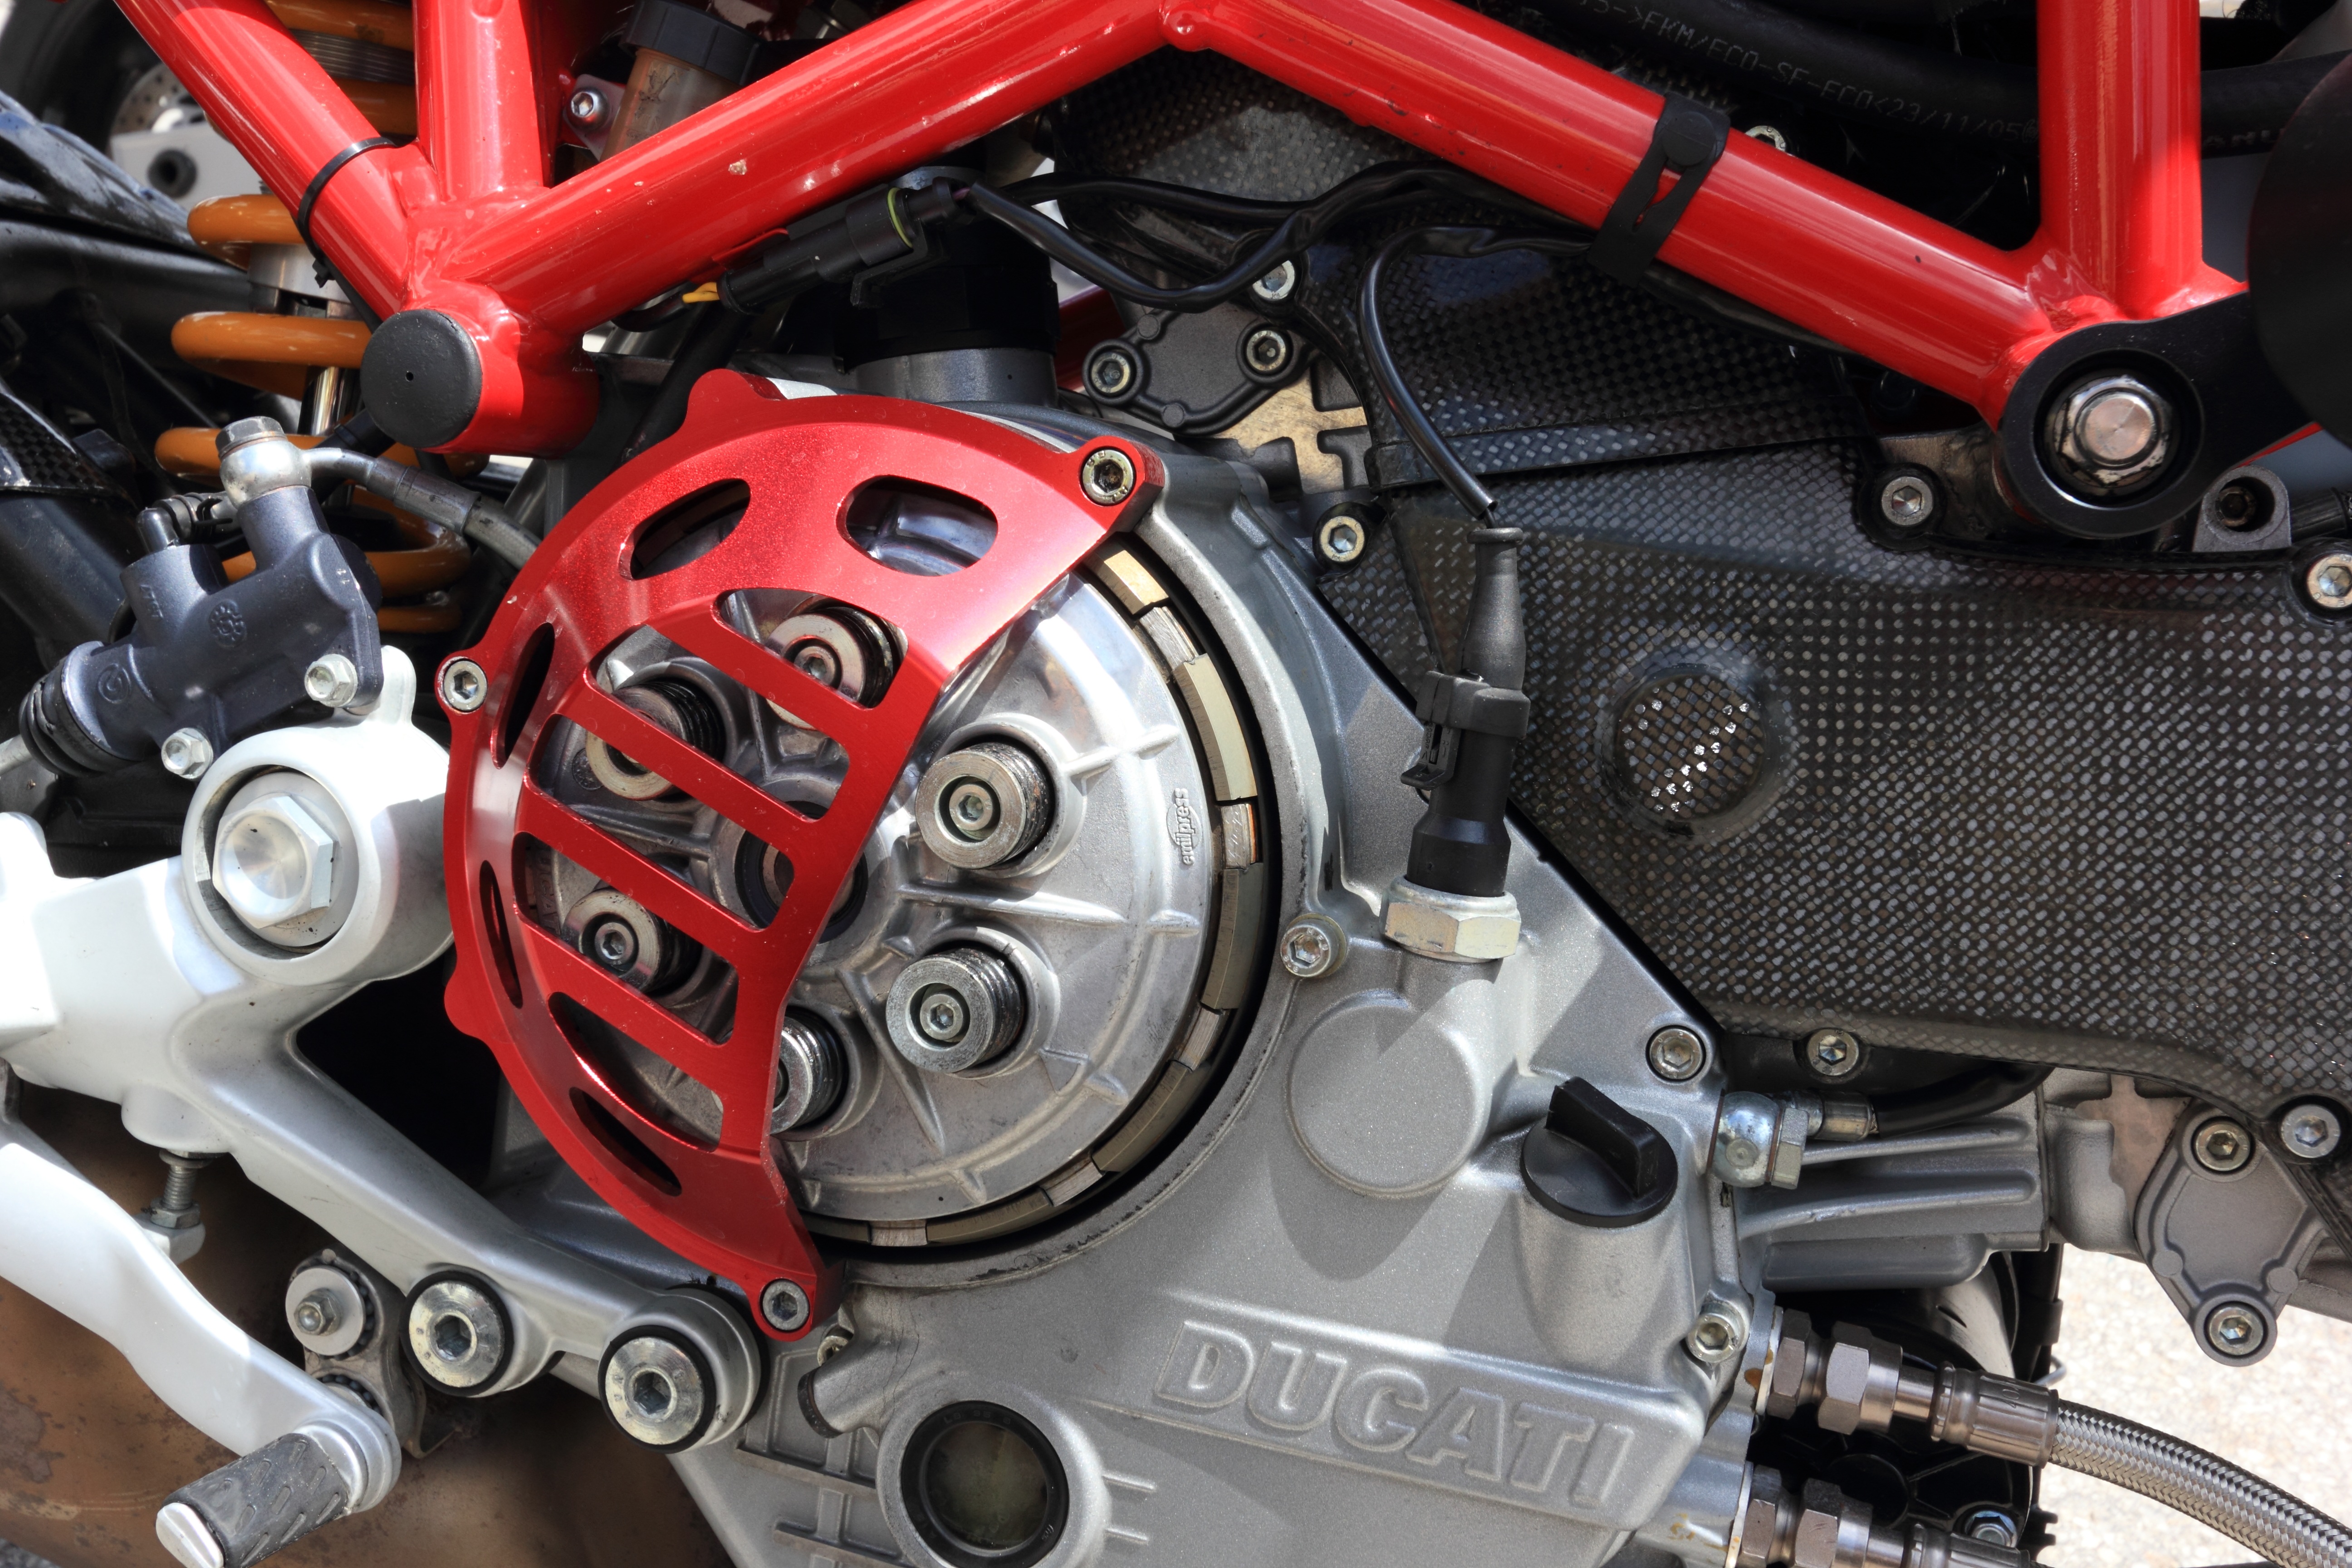
open, car, wheel, vehicle, motorcycle, italy, bumper, engine, racing, ducati, clutch, auto part, supersport, automobile make, automotive exterior, automotive engine part